Cihat Arslan

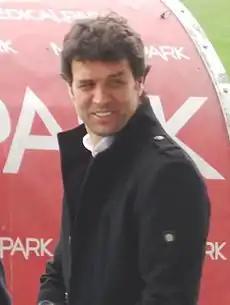
Arslan as İstanbul B.B. manager in 2013

Cihat Arslan (Džihad Redžović, born 9 February 1970) is a Turkish football manager and former player who was most recently the head coach of 1. Lig club Ankaragücü. He is of Bosniak descent and his family roots came from Sandžak.